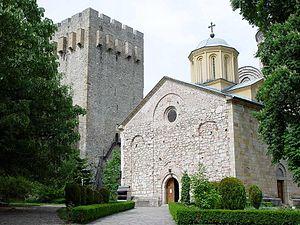
La culture de la Serbie, pays d'Europe du Sud-Est, désigne d'abord les pratiques culturelles observables de ses habitants.
L'école moravienne ou école de la Morava est une école d'architecture qui a fleuri en Serbie entre 1370 et 1459. L'architecture moravienne est la dernière expression de l'art byzantin avant l'arrivée des Ottomans dans les Balkans. D'une façon plus générale, l'expression d'école moravienne désigne un style serbo-byzantin qui se manifeste non seulement en architecture, mais aussi en peinture et en littérature, notamment sous les règnes des souverains serbes Lazar Hrebeljanović, Stefan Lazarević et Đurađ Branković.
Despotovac est une ville et une municipalité de Serbie situées dans le district de Pomoravlje. Au recensement de 2011, la ville comptait 4 212 habitants et la municipalité dont elle est le centre 22 995.
La Serbie /sɛʁ.bi/, en forme longue la république de Serbie, en serbe : Srbija /sř̩.bi.ja/ et Republika Srbija, en serbe en écriture cyrillique : Сpбија et Република Сpбија, est un État des Balkans occidentaux et de l’Europe du Sud, parfois située en Europe centrale ; son régime politique est de type démocratie parlementaire monocamérale. La Serbie est frontalière de la Roumanie à l'est-nord-est, de la Bulgarie au sud-est, de la Macédoine du Nord au sud-sud-est, du Kosovo au sud, du Monténégro au sud-ouest, de la Bosnie-Herzégovine à l'ouest, de la Croatie au nord-ouest et de la Hongrie au nord-nord-ouest. Sa capitale est Belgrade.